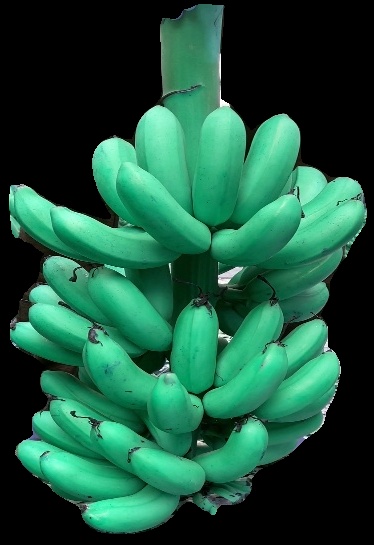
Variety: rasbale
Grade: grade1